1984 Australian Grand Prix

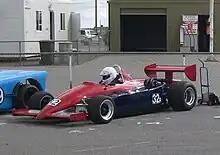
Roberto Moreno won the race driving a Ralt RT4, similar to the example pictured above

The 1984 Australian Grand Prix was a race for Formula Mondial racing cars, held at Calder Park Raceway in Victoria, Australia on 18 November 1984. It was contested over a distance of 160.9 km (100 laps x 1.609 km) or an even 100 miles.